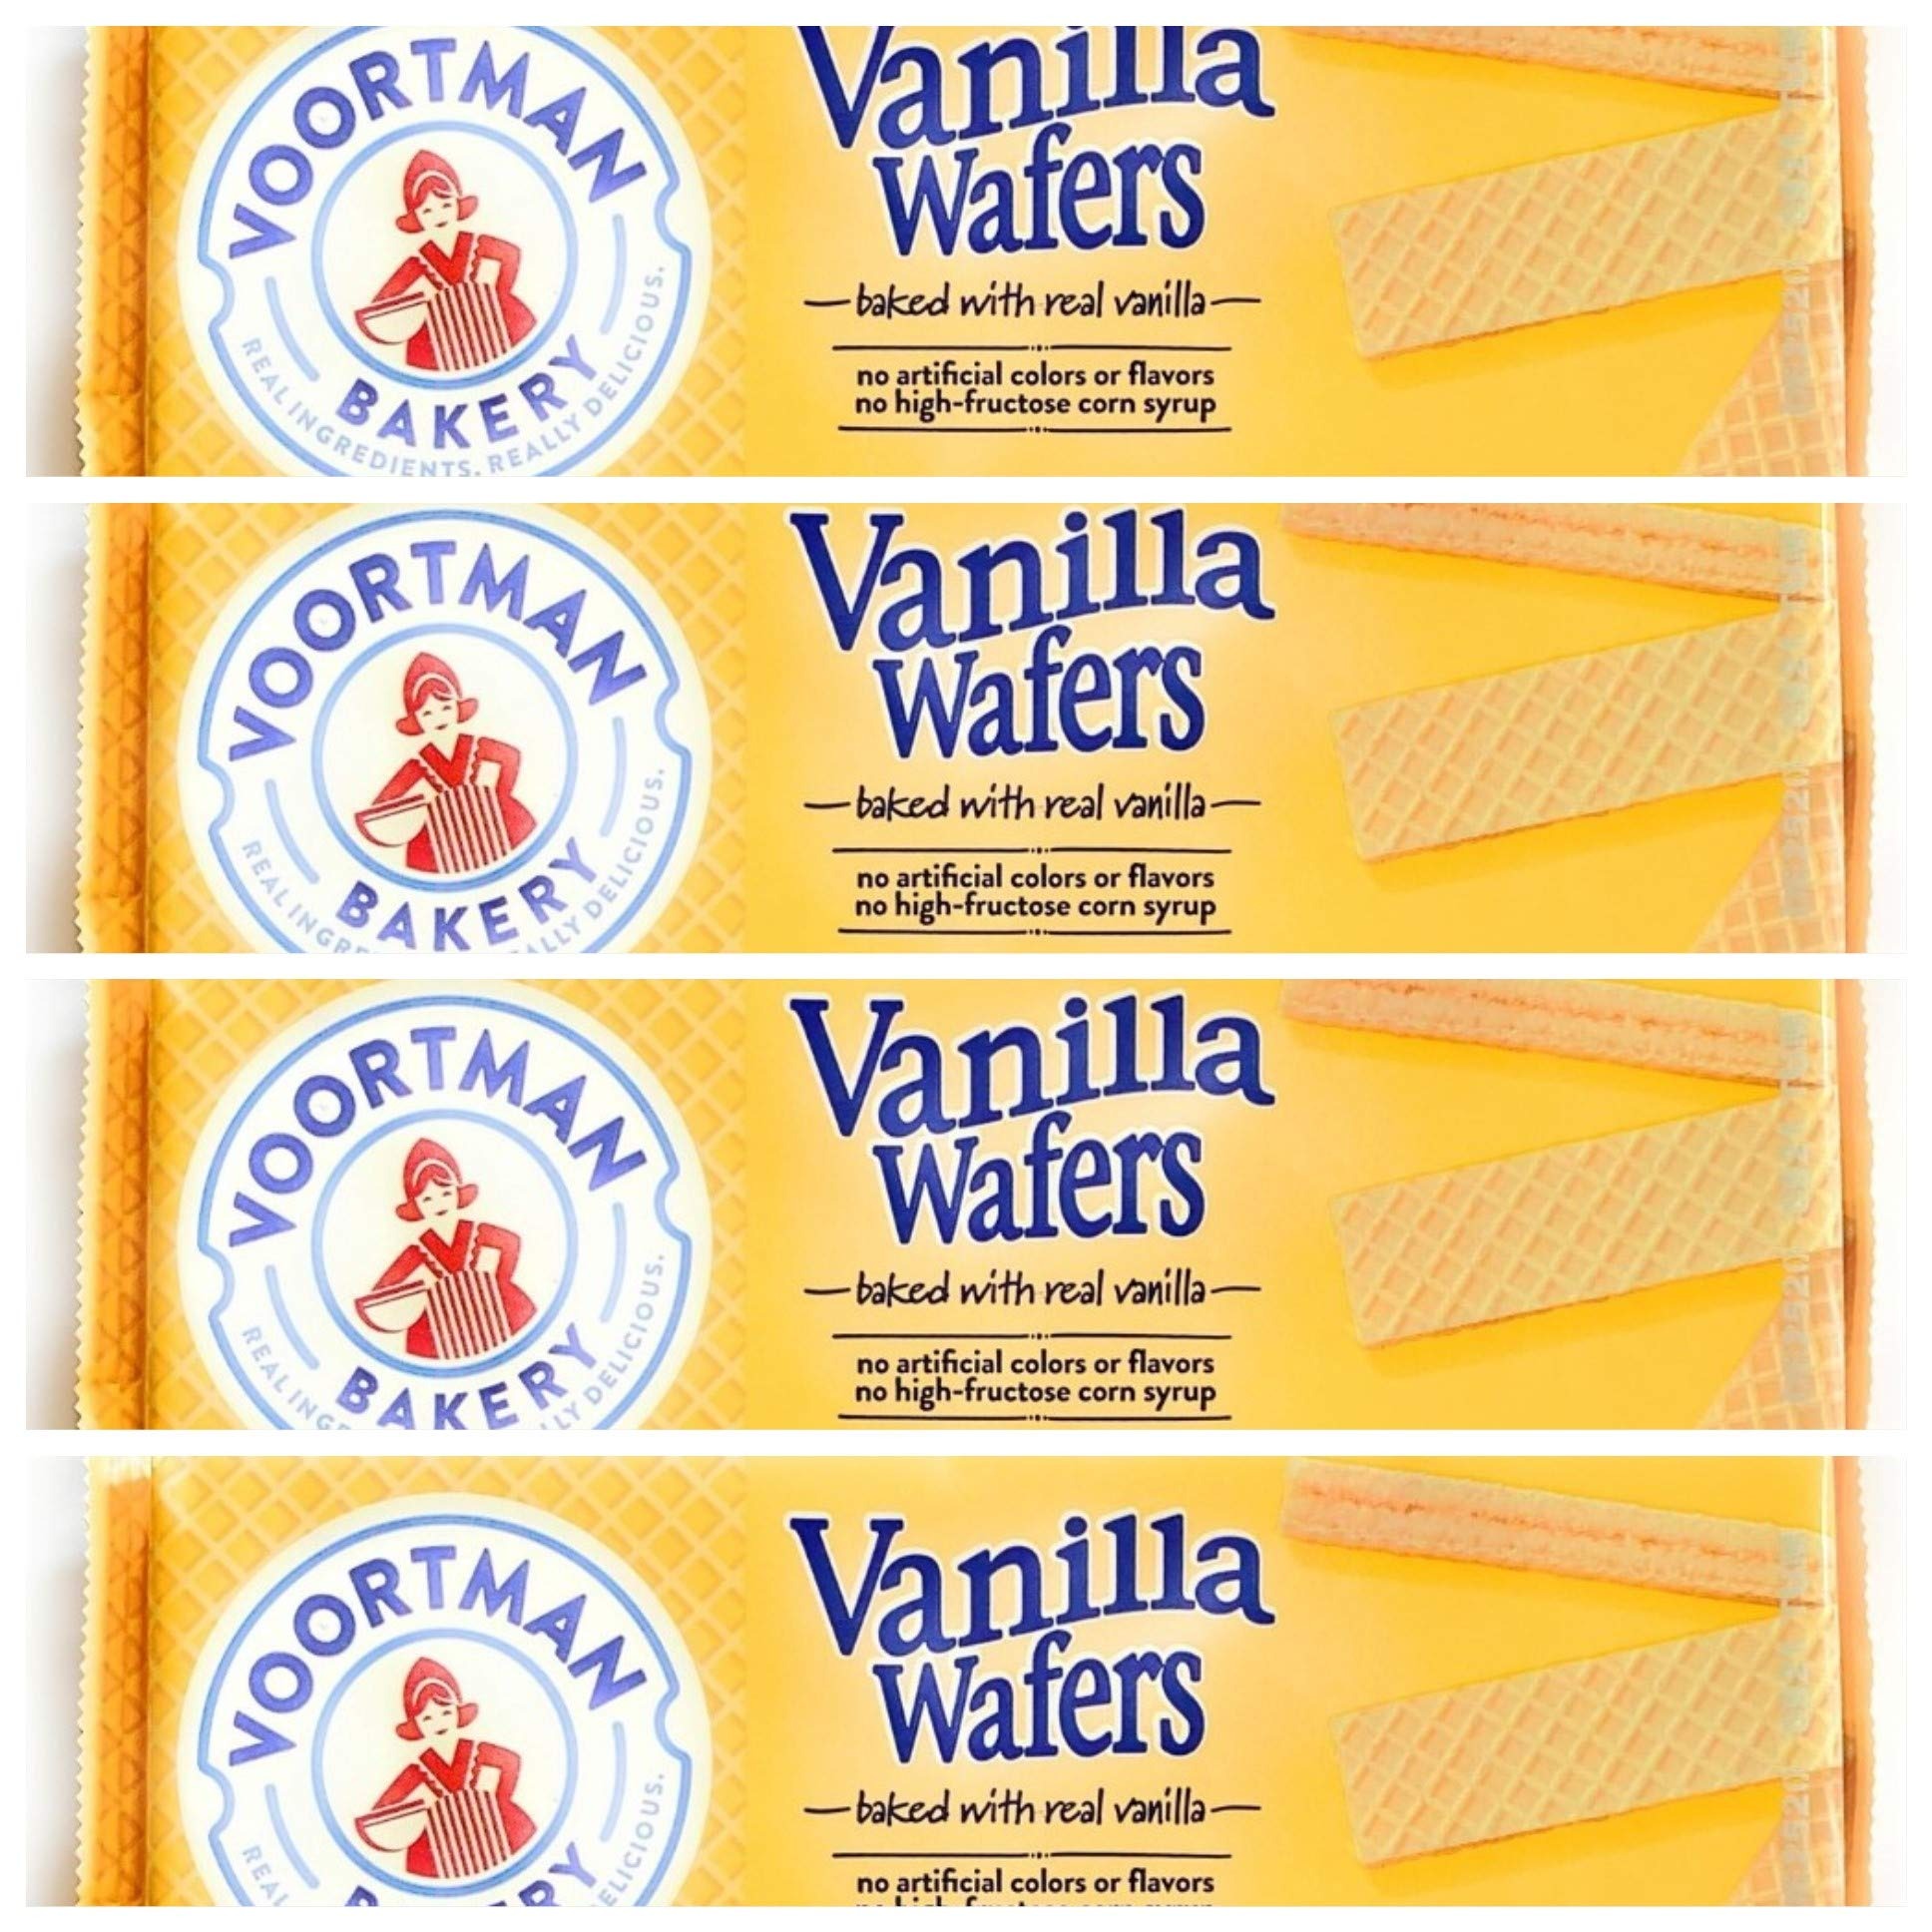
Item Name: Voortman Bakery Vanilla Wafers, oz., 10.6 oz, Pack of 4 for a total of 42.40 oz – Wafers Baked with Real Vanilla, No Artificial Colors, Flavors or High-Fructose Corn Syrup
Bullet Point 1: Vanilla Flavor: Wafers baked with real vanilla for a delicious flavor
Bullet Point 2: No Artificial Colors: Free of artificial colors, flavors and high-fructose corn syrup
Bullet Point 3: Crisp Texture: Wafers have a crisp, cookie-like texture
Bullet Point 4: Occasion-Friendly: Perfect for weddings, anniversaries, Valentine's Day and other special occasions
Bullet Point 5: Bulk Pack: Contains 42.4 ounces of wafers in a resealable pouch
Value: 42.4
Unit: Ounce

Price: 3.29